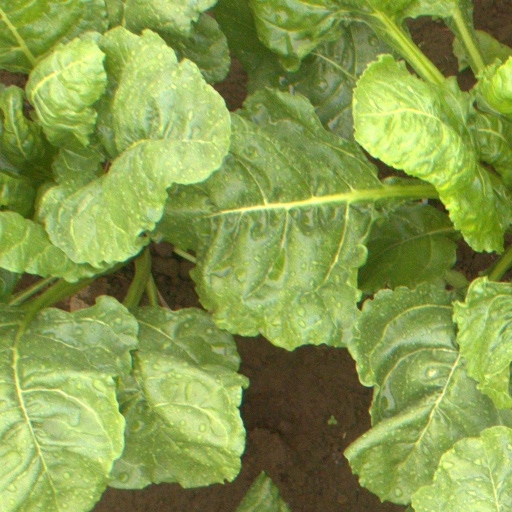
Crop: sugar beet